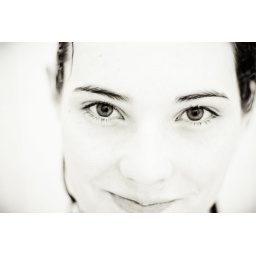
one girl in the tub